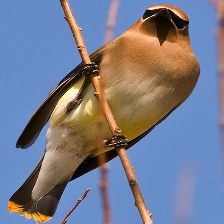
Species: CEDAR WAXWING
Scientific name: BOMBYCILLA CEDRORUM